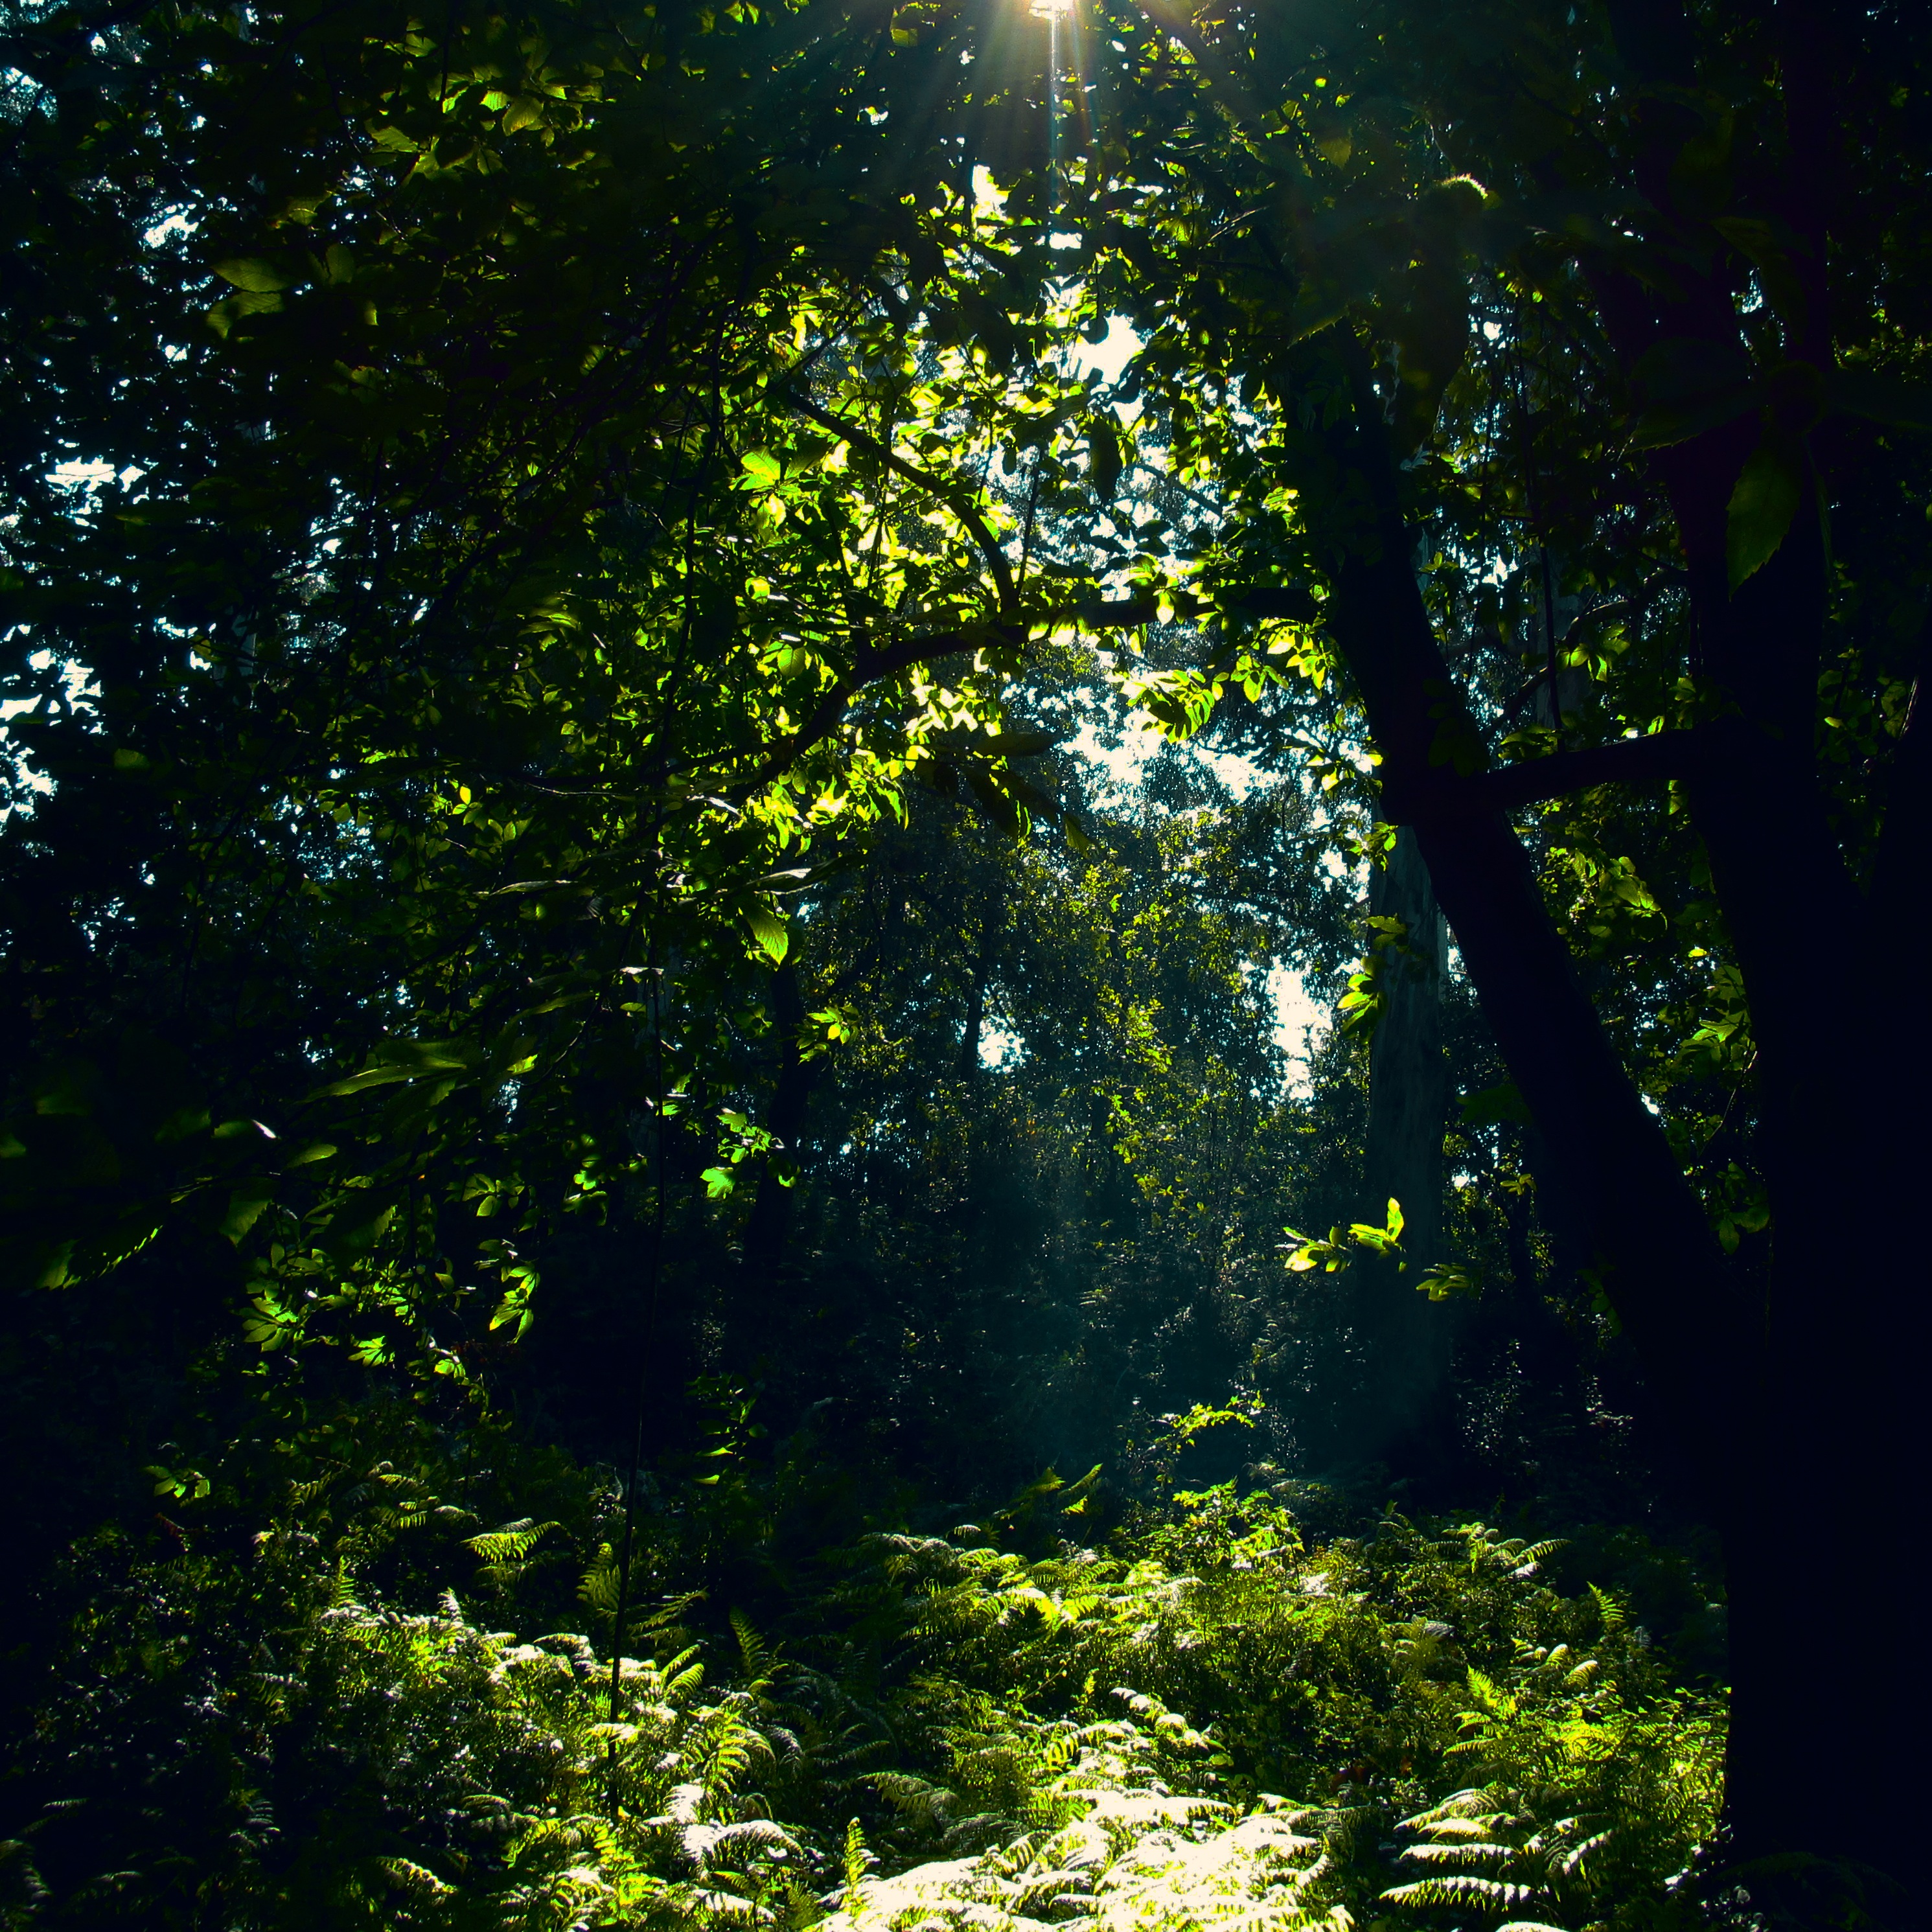
tree, nature, forest, branch, light, sun, sunlight, leaf, summer, green, jungle, darkness, rainforest, woodland, habitat, ecosystem, old growth forest, natural environment, woody plant